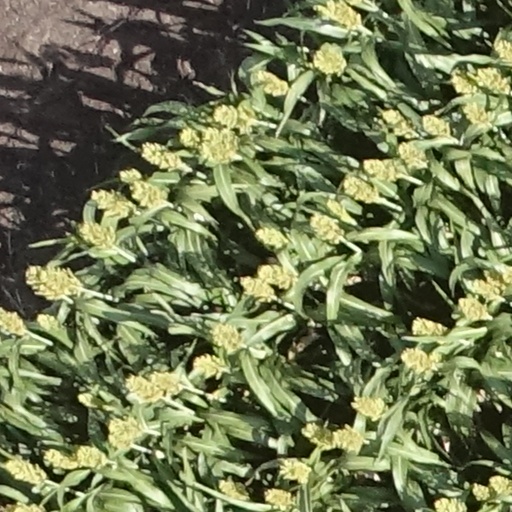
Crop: sorghum